Athletics at the 2009 European Youth Summer Olympic Festival

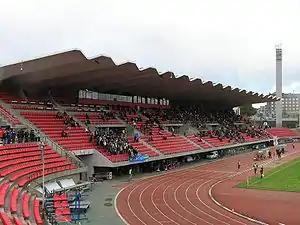
Tampere Stadium was the host venue for the athletics events

The athletics competition at the 2009 European Youth Summer Olympic Festival was held from 20 to 24 July. The events took place at the Tampere Stadium in Tampere, Finland. Boys and girls born 1992 or 1993 or later participated 36 track and field events, divided evenly between the sexes.